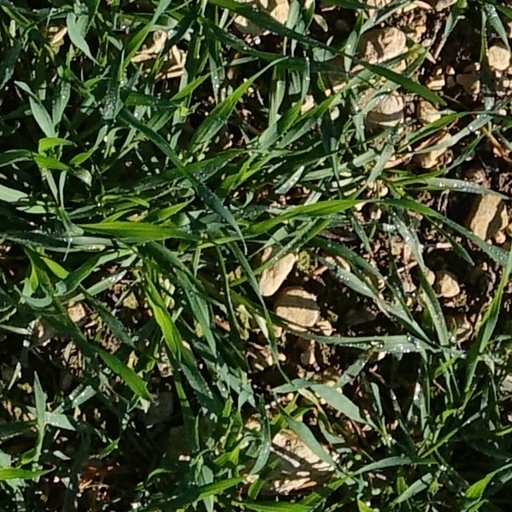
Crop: wheat